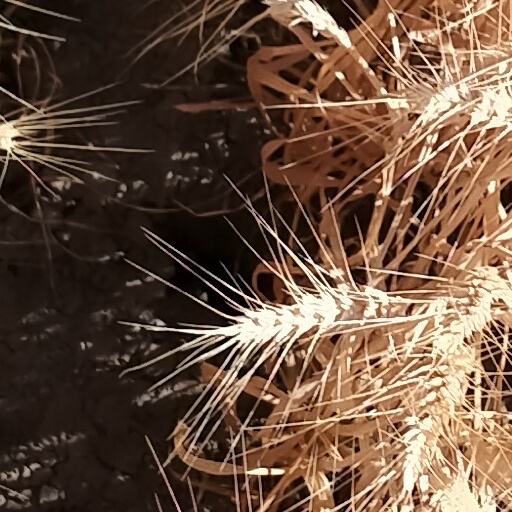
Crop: wheat